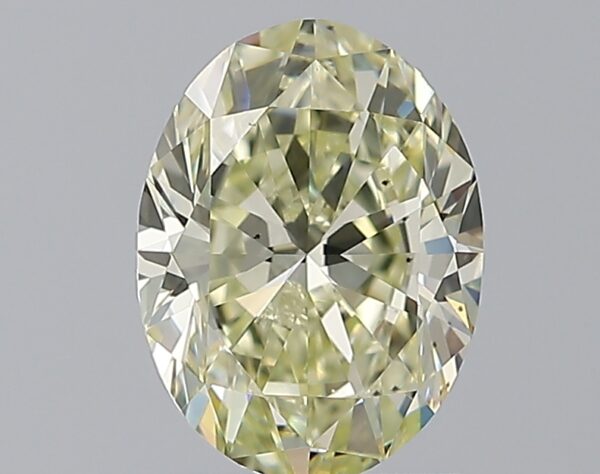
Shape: oval
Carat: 1.51
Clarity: SI1
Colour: U-V
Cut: EX
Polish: VG
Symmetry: VG
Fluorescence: N
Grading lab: GIA
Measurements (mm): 8.62 x 6.43 x 3.99